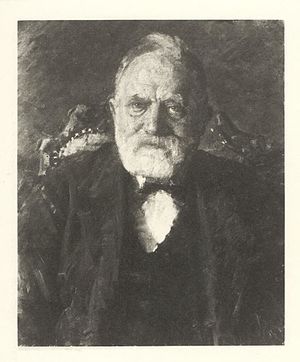
Christian Christiansen (fysiker)
Christian Christiansen var en dansk fysiker, far til Johanne og C.P.O. Christiansen.